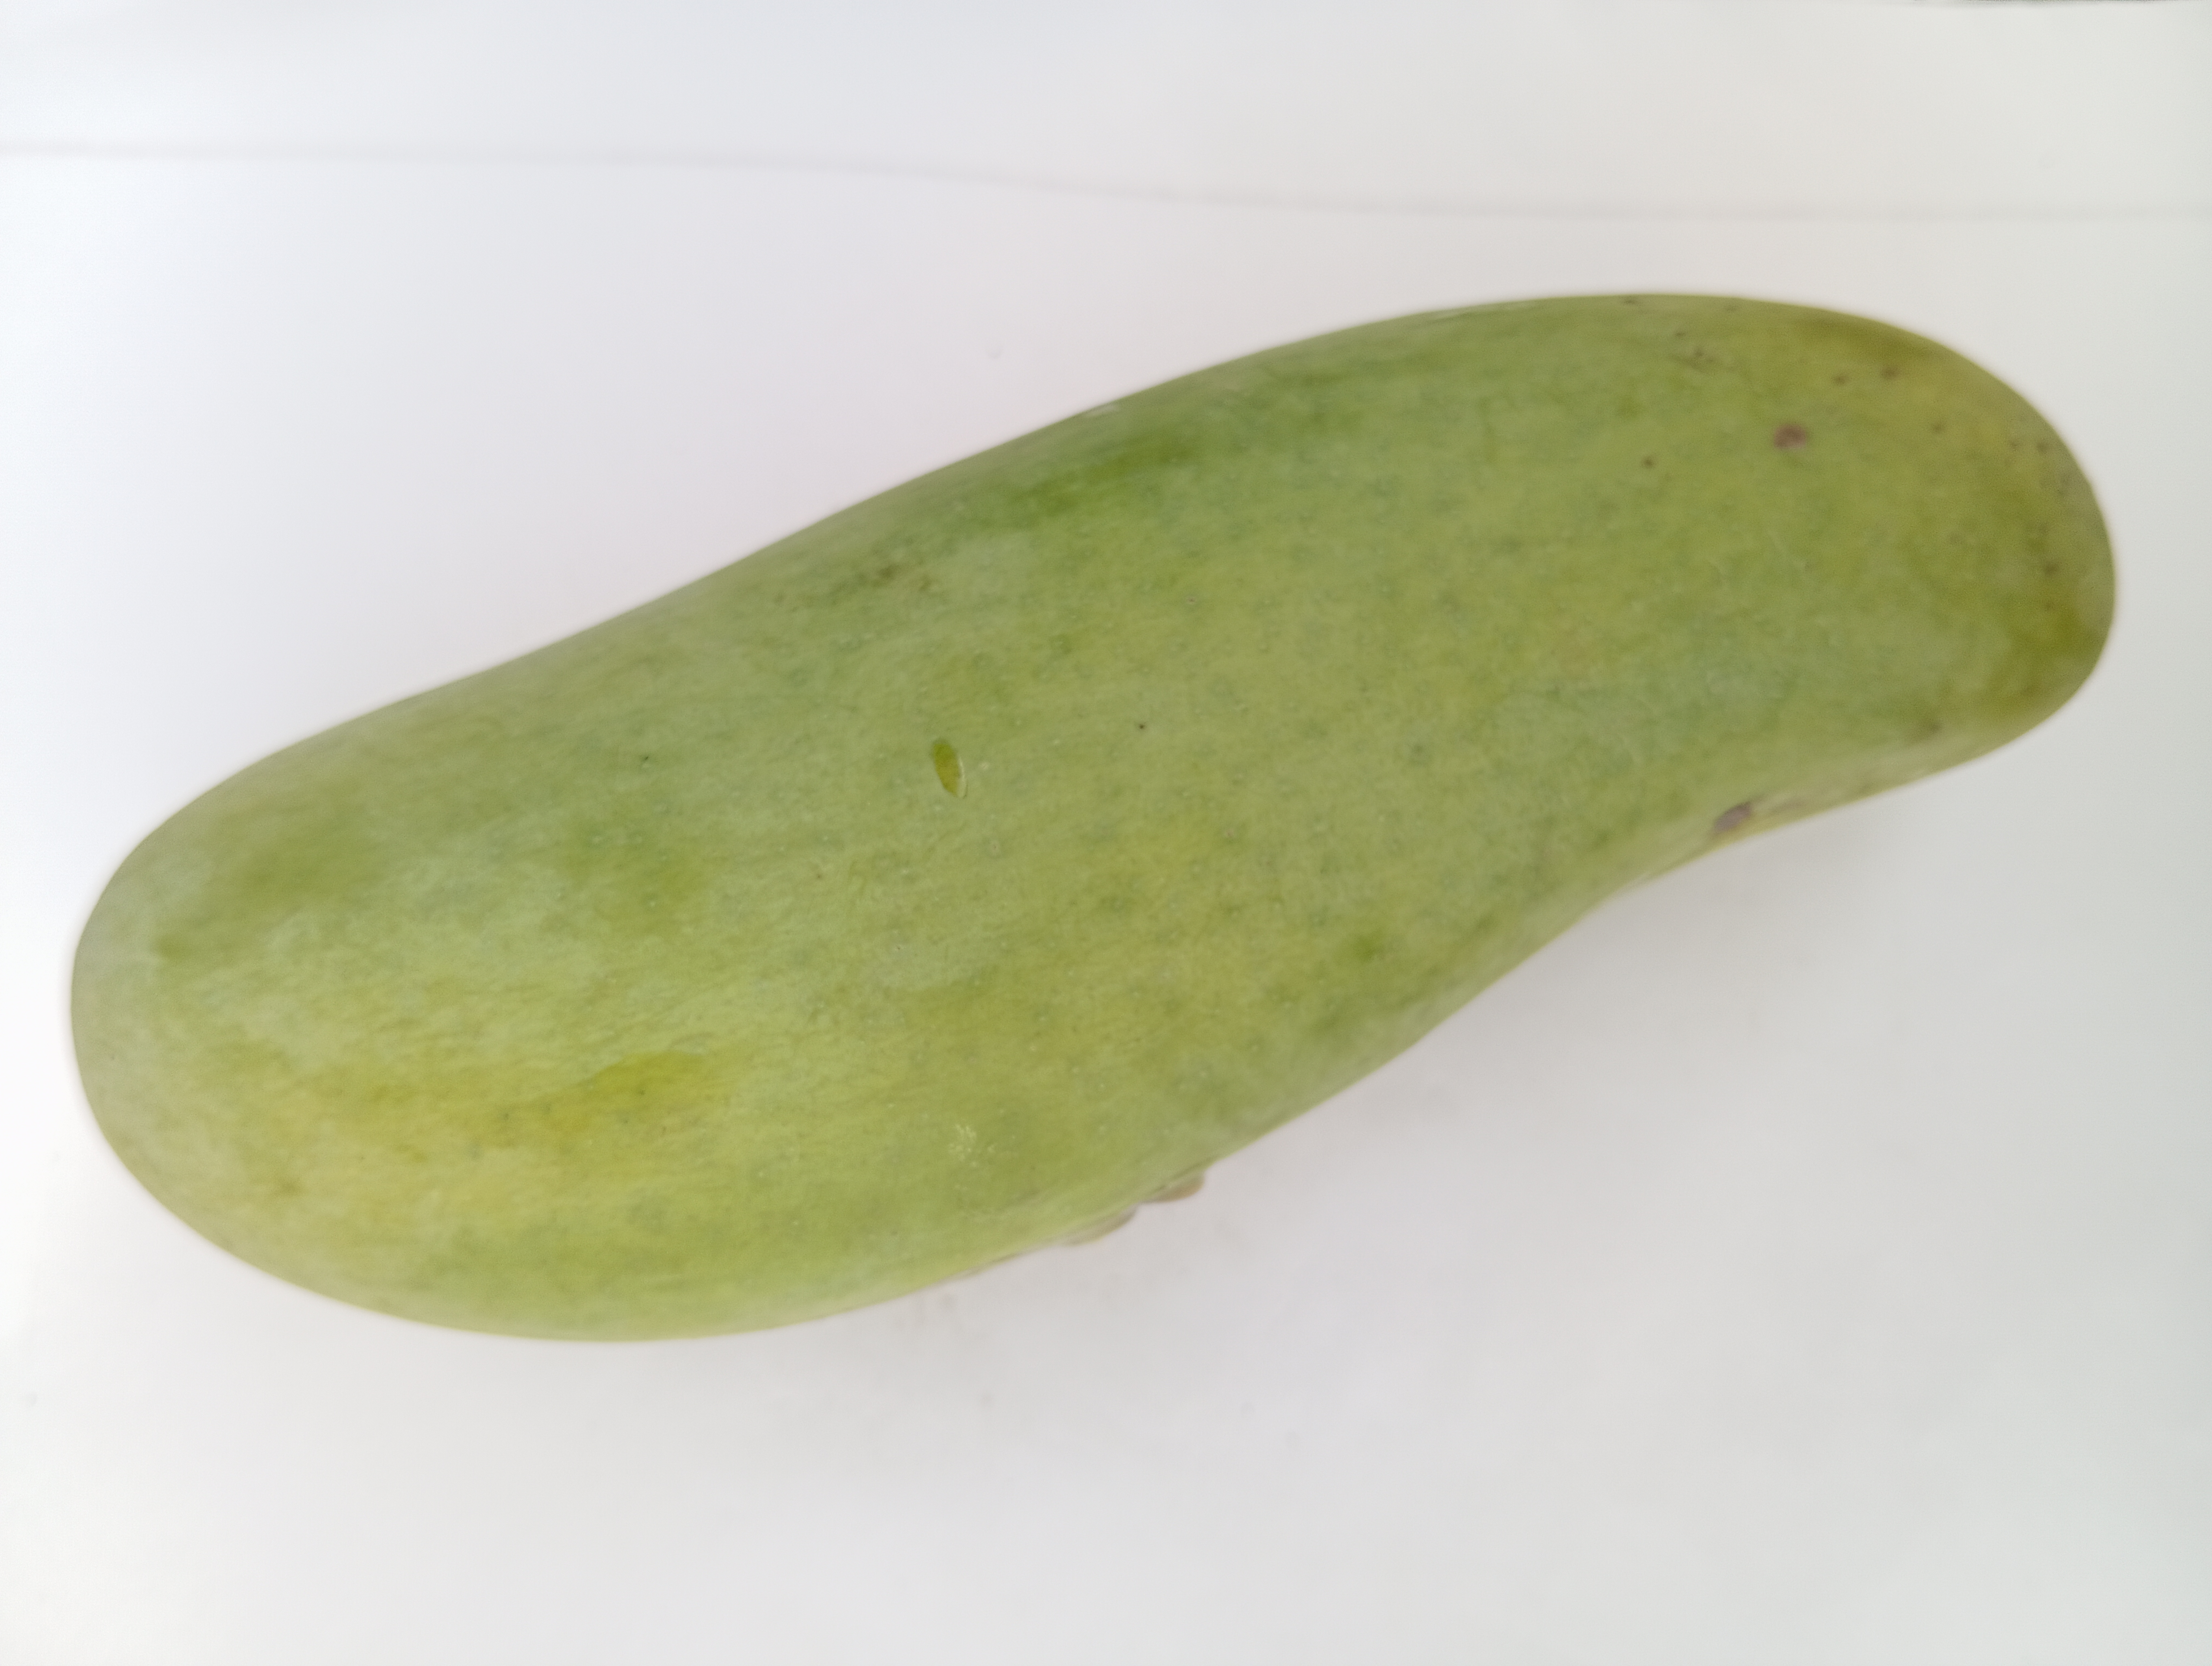
Mango variety: Banana